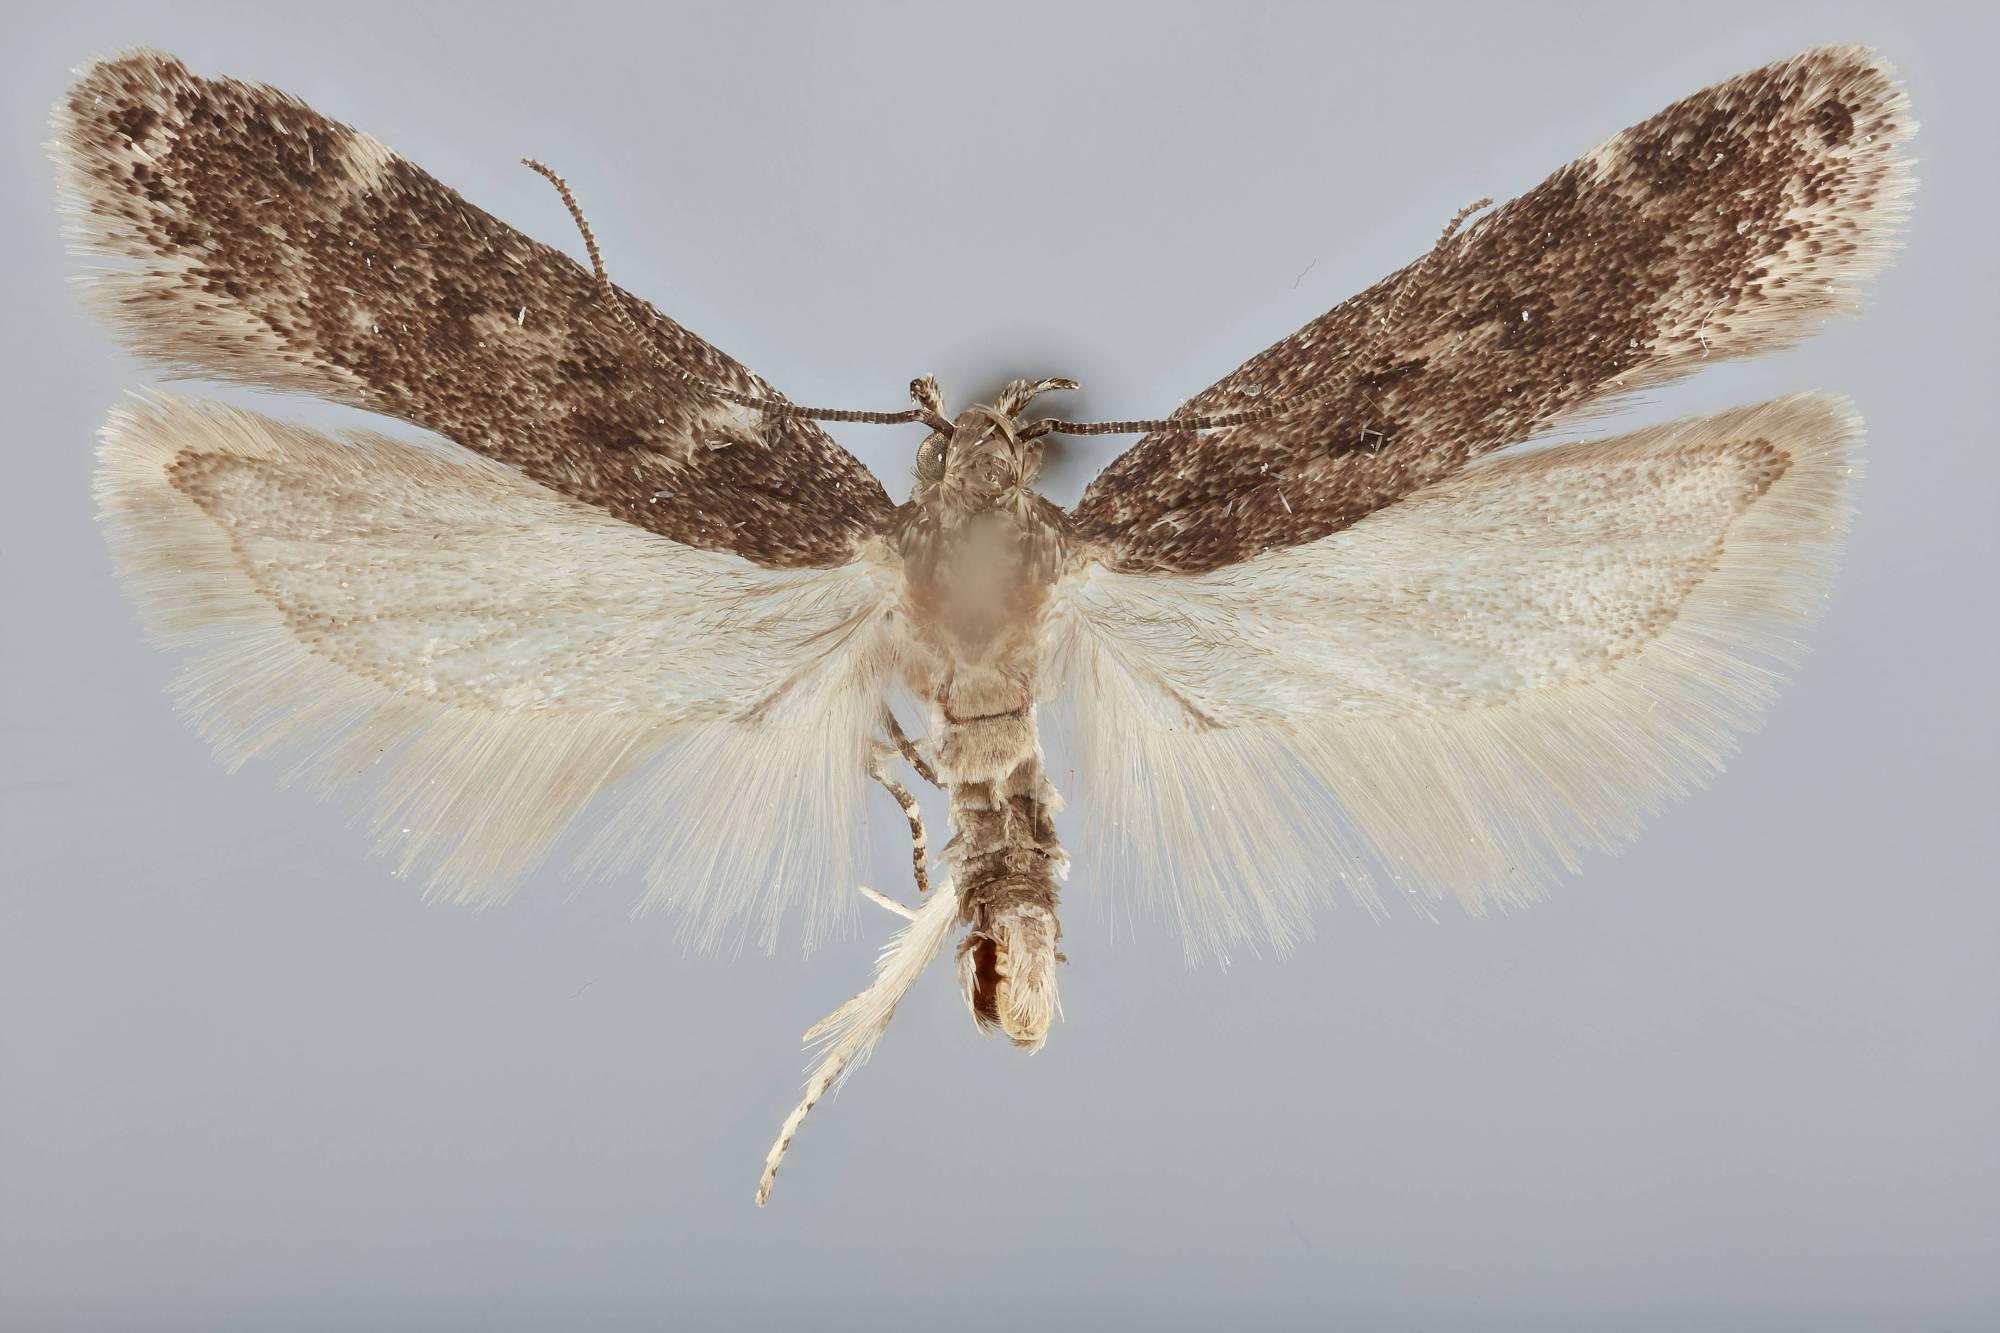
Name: Chionodes trico
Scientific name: Chionodes trico Hodges, 1999
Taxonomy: Animalia, Arthropoda, Insecta, Lepidoptera, Glossata, Gelechiidae, Gelechiinae
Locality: Hardy Work Center, Lawrence, South Dakota, United States
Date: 21 Jul 1965